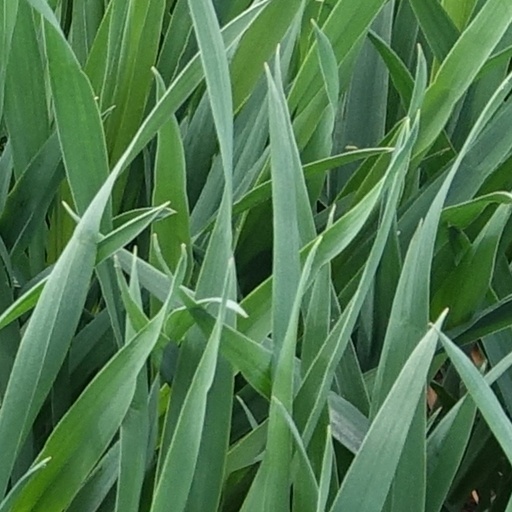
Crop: wheat